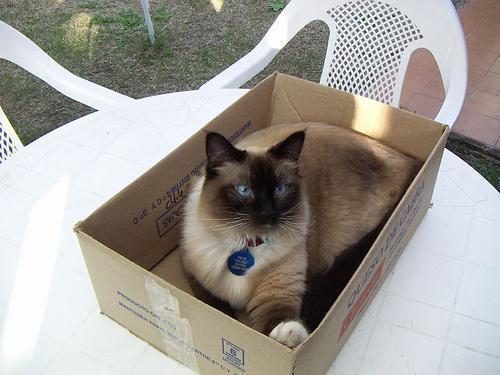
Birman